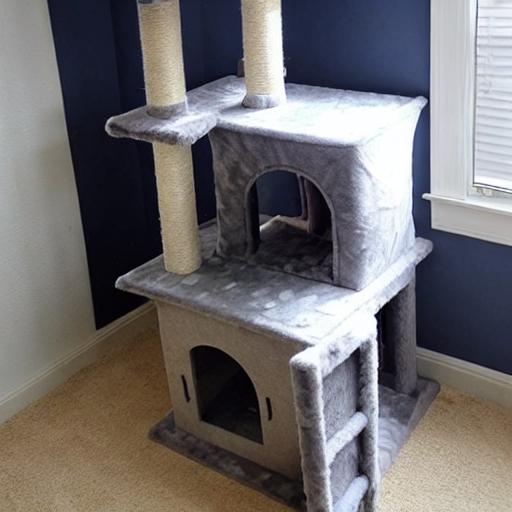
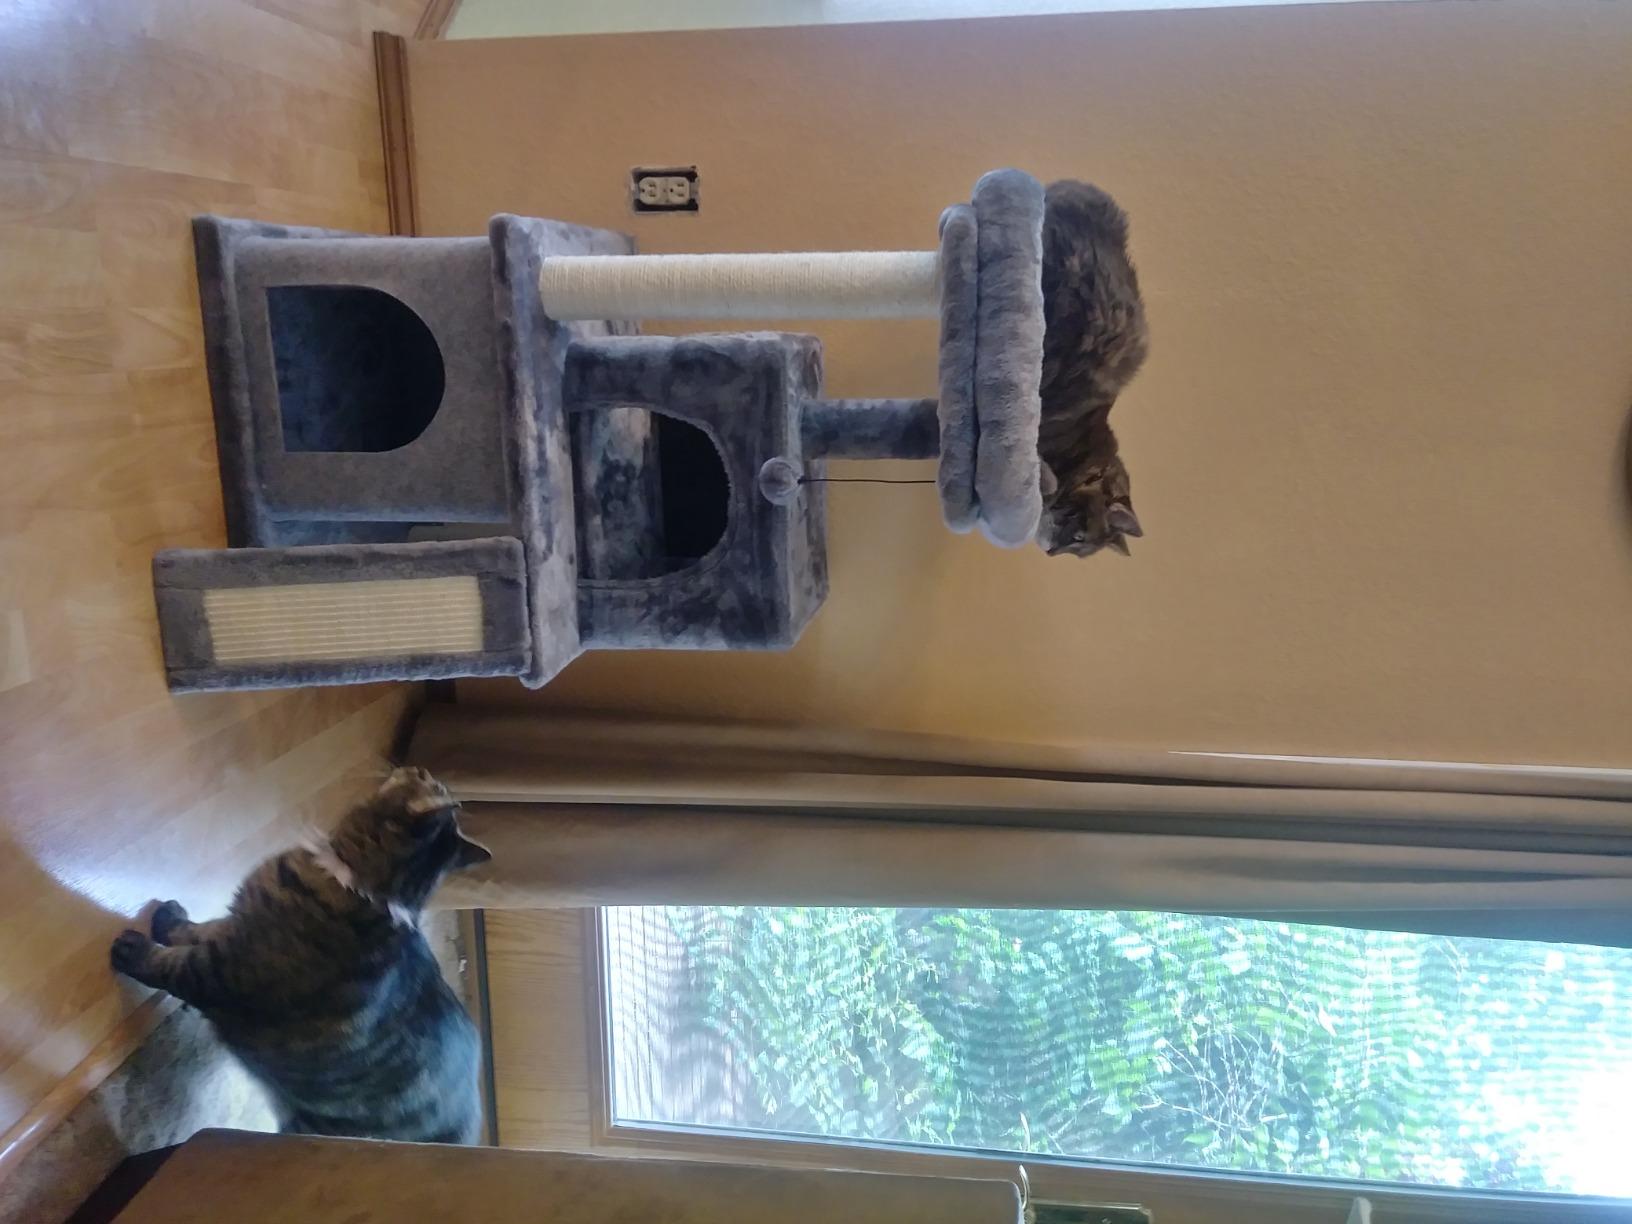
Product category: items_cat tree
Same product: no